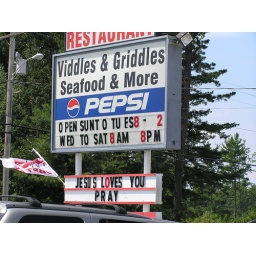
This is next door to the stock car track in Oxford, Maine.